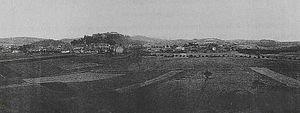
Le Collège Saint-Augustin, Séminaire Épiscopal se situe dans la commune française de Bitche et le département de la Moselle. Il s'agit d'un établissement d'enseignement et de formation relevant directement de Mᵍʳ l'Évêque de Metz, qui en définit la spécificité. Le collège Saint-Augustin a été sous contrat avec l'État de 1969 à 2012, ayant statut cultuel public. Le Collège a été fermé le 31 août 2012 à cause de coûts de structure et de rénovation trop élevés. Les locaux ont depuis été rachetés par la société Thetys 1,1 million d’euros.
Le Collège Saint-Augustin, Séminaire Épiscopal se situe dans la commune française de Bitche et le département de la Moselle. Il s'agit d'un établissement d'enseignement et de formation relevant directement de Mᵍʳ l'Évêque de Metz, qui en définit la spécificité. Le collège Saint-Augustin est sous contrat avec l'État depuis 1969, ayant statut cultuel public.